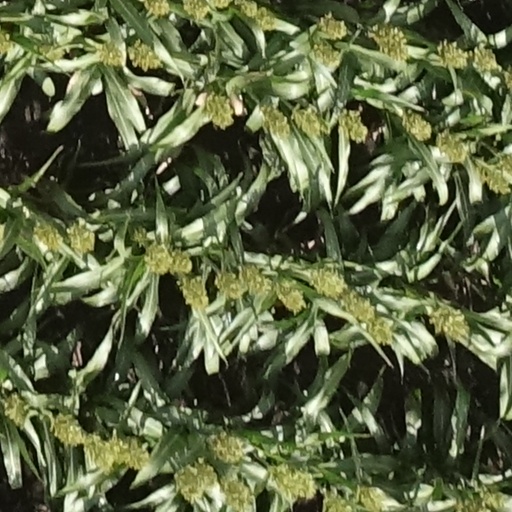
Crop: sorghum